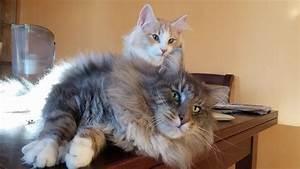
cat